Hémevez

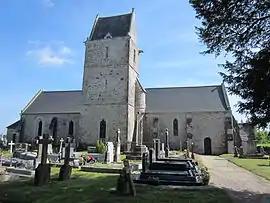
The church of Notre-Dame

Hémevez is a commune in the Manche department in Normandy in north-western France.